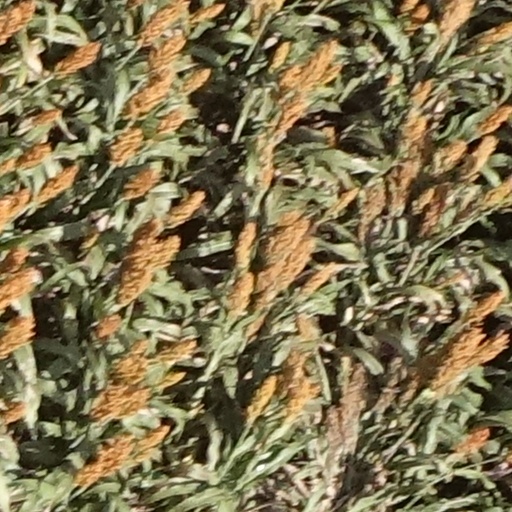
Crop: sorghum